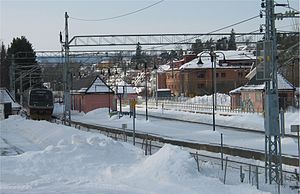
Stabekk Station
Stabekk Station er en jernbanestation på Drammenbanen, der ligger i kvarteret Stabekk i Bærum kommune i Norge. Stationen består af to spor med en øperron imellem med adgang via en gangtunnel, hvortil kommer et opstillingsspor, parkeringsplads og busstoppested. Den betjenes af lokaltog mellem Spikkestad og Lillestrøm og er endestation for lokaltog til Ski og Moss. Desuden betjenes den af Flytoget mellem Drammen Station og Oslo Lufthavn.